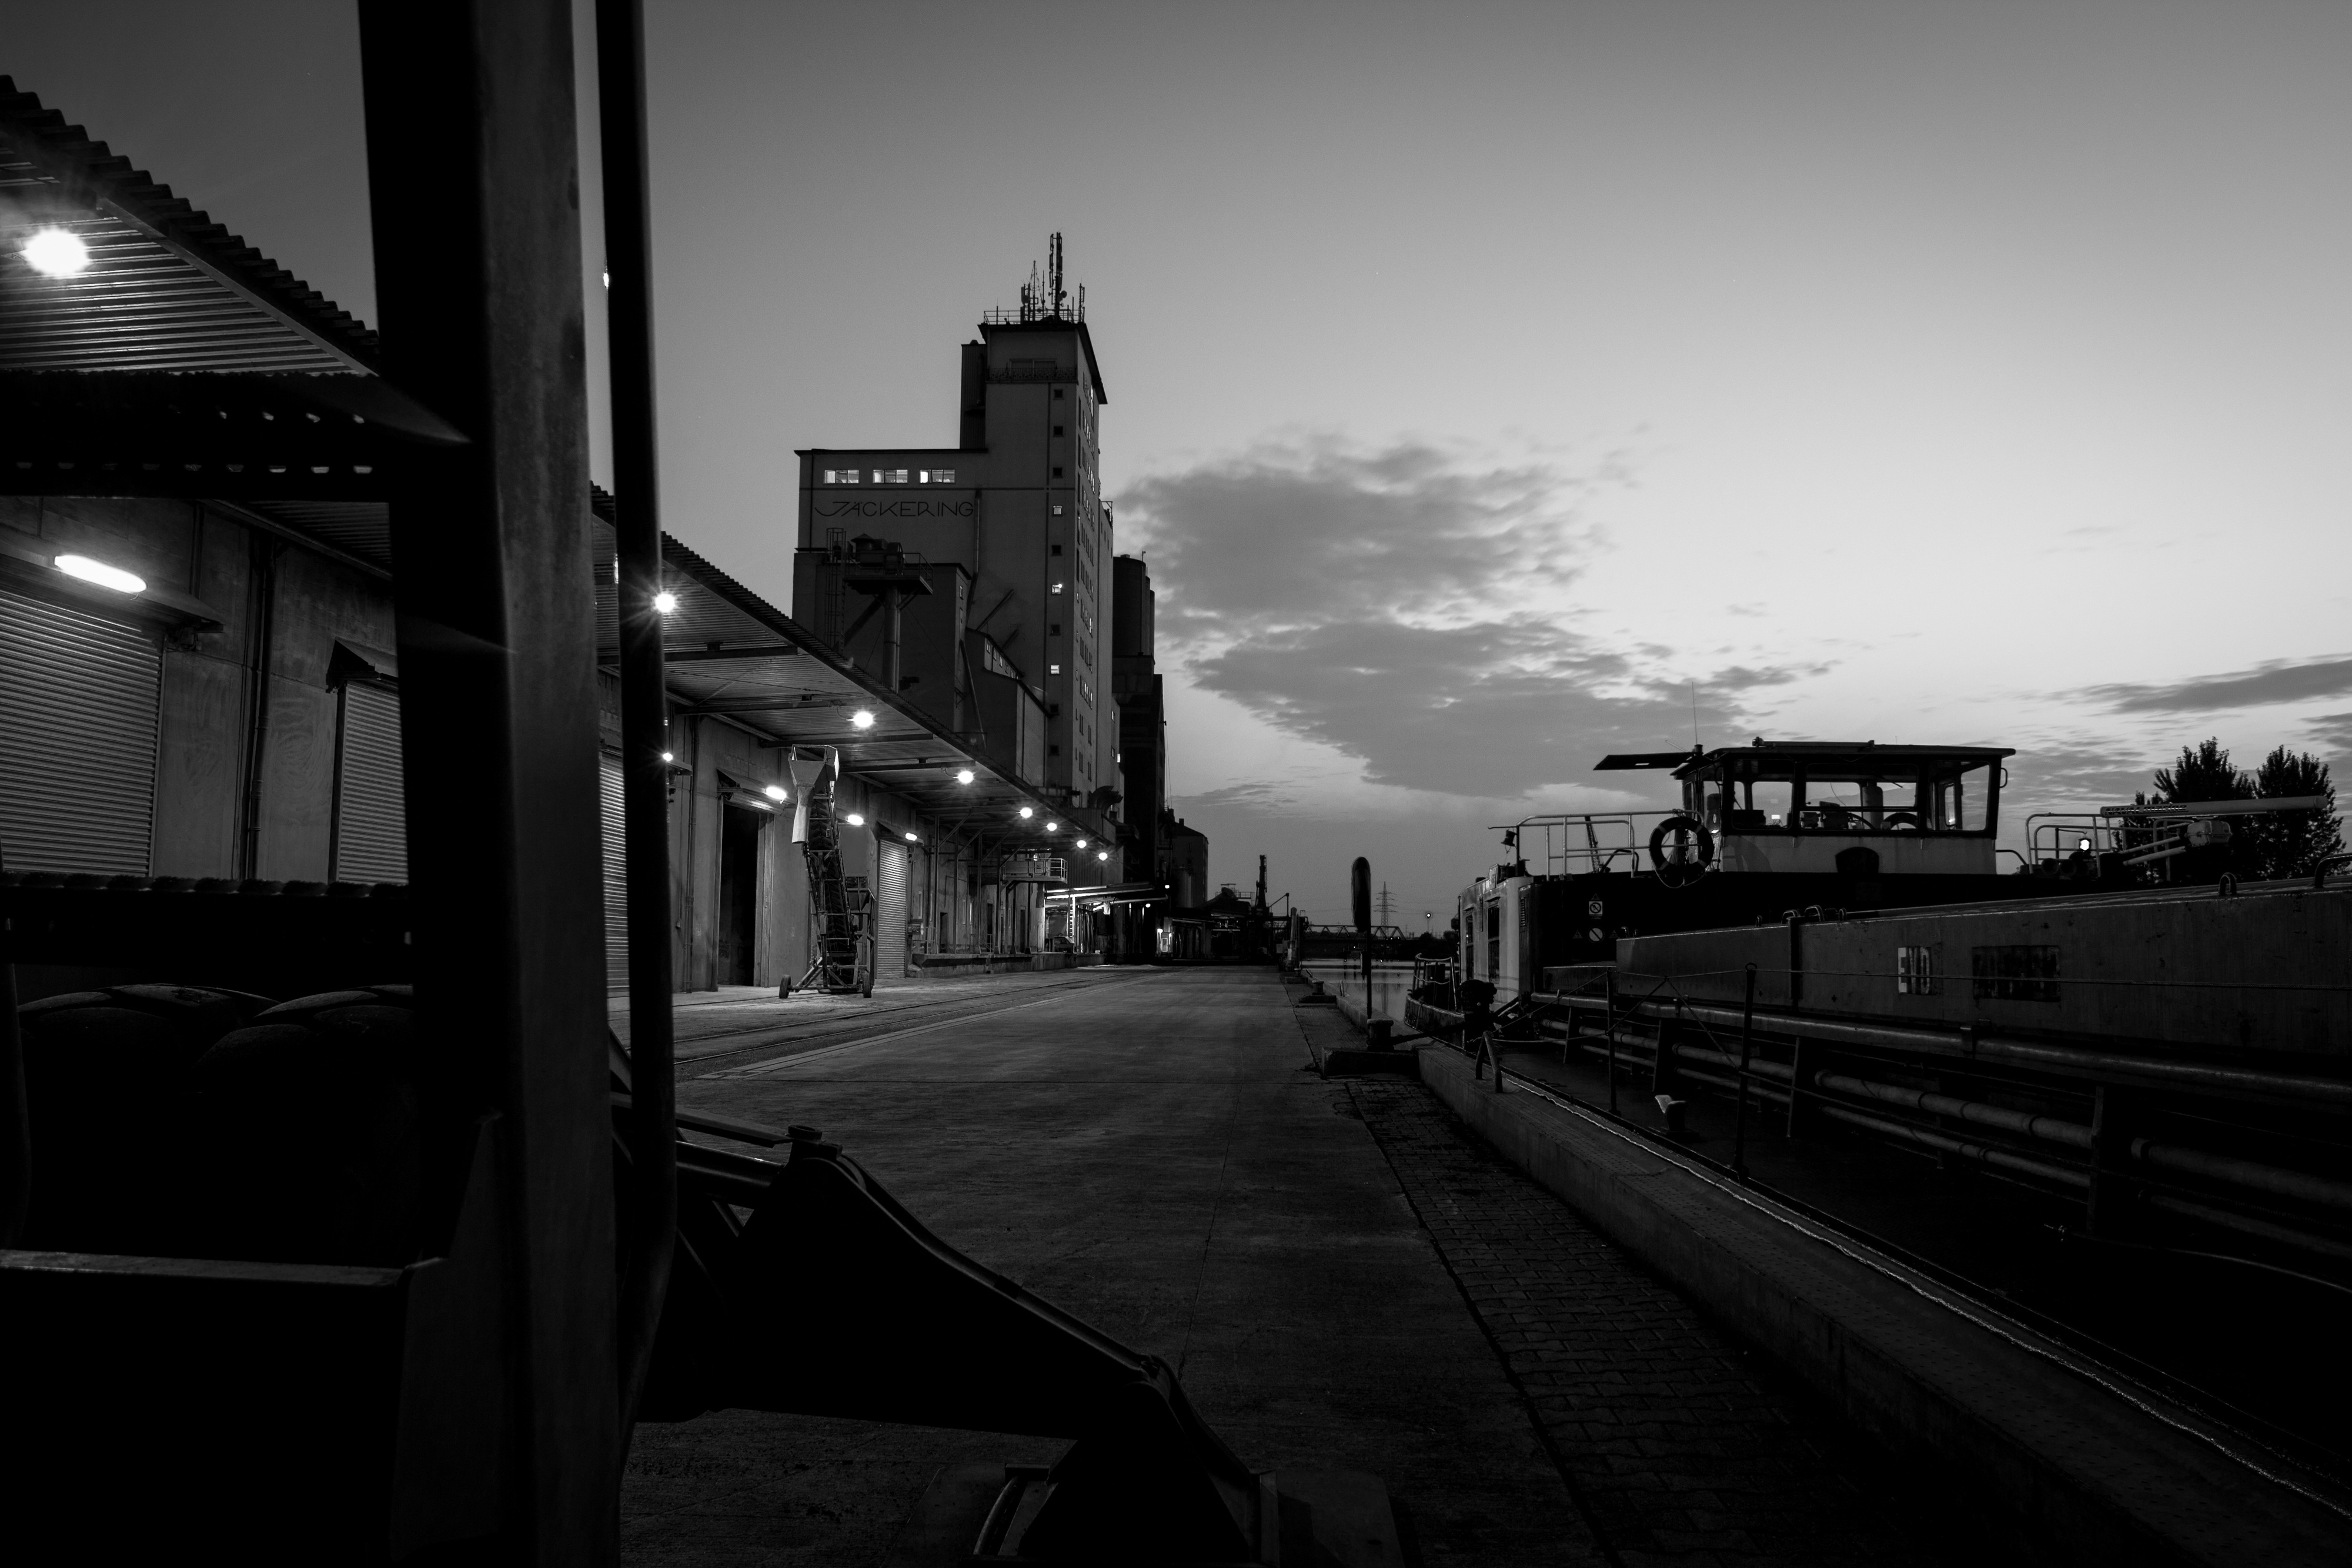
light, black and white, road, white, street, night, photography, cityscape, dusk, transport, evening, darkness, industry, port, black, monochrome, lonely, at night, gloomy, crime, shape, leave, crime scene, urban area, monochrome photography, film noir